Arroyo Seco (Los Angeles County)

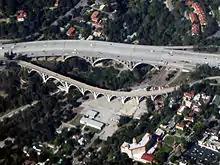
Colorado Street Bridge and the bridge for the Ventura Freeway

The Arroyo Seco then passes under the Ventura Freeway and the Colorado Street Bridge, and it crosses the Raymond Fault at the southern boundary of Pasadena at the San Rafael Hills. The channel continues along the western boundary of South Pasadena, then into northeast Los Angeles flowing southeast of the Verdugo Mountains and Mount Washington.